110 East 42nd Street

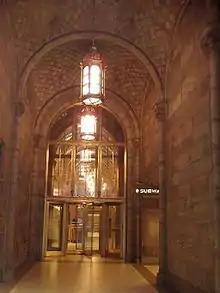
Office tower entrance, subway stairs to the right

Some alterations were made to the main building in 1927, including the installation of a clock, bronze display cases, and revolving doors outside the 42nd Street entrance. The bank established a safe-deposit department at its 42nd Street branch in March 1929, with 2,924 safe-deposit boxes in seven sizes. By the end of that year, the bank had installed 860 more safe-deposit boxes to address growing demand. A six-story addition to the east, which came to be called "The Chapel", was proposed in March 1931. York and Sawyer filed plans for the annex that August. The first floor of the annex would contain offices for administration, collection, information, a nd new accounts. The second story would include mortgage offices; the third story would be for the controller's department; and the fourth story would include service rooms. Louis Ayres designed the addition, while Marc Eidlitz & Son, Inc. erected the structure. The Chapel annex was completed by 1933.